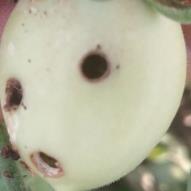
Crop: Tomato
Condition: helicoverpa-armigera-p